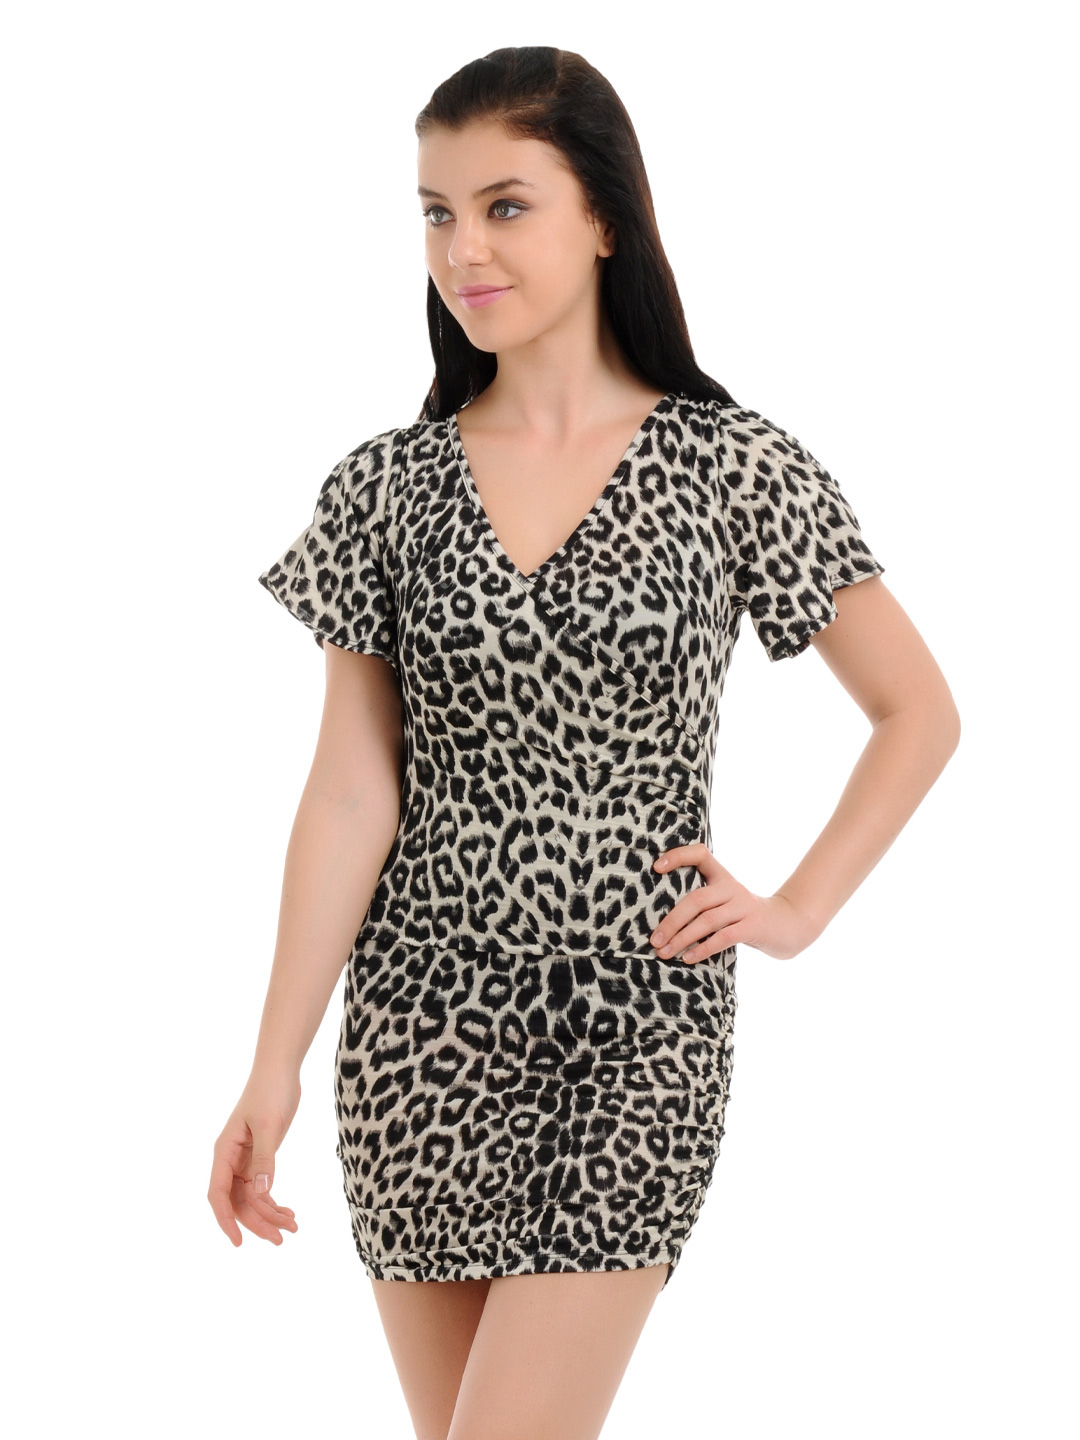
Tonga Off-White & Black Animal Print Dress
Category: Apparel / Dress / Dresses
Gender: Women
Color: Off White
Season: Fall 2012
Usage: Casual